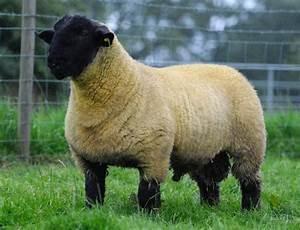
sheep